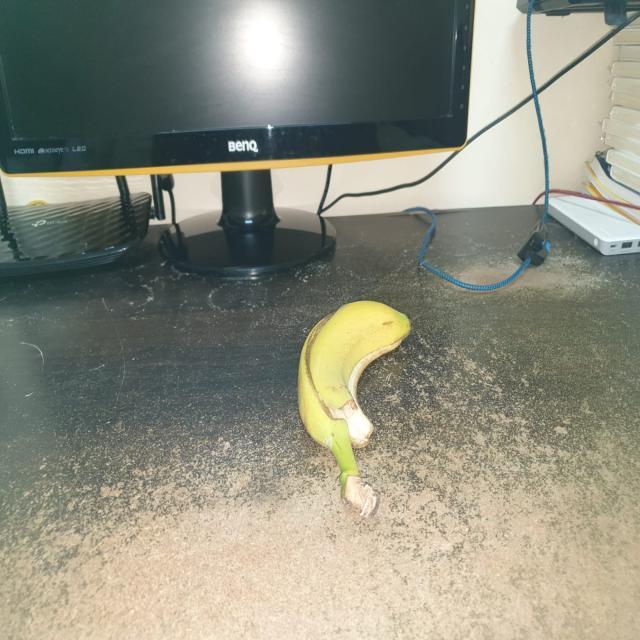
Label: bananas